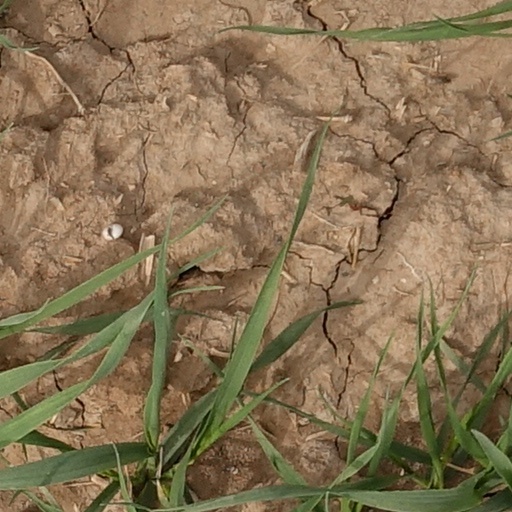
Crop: wheat